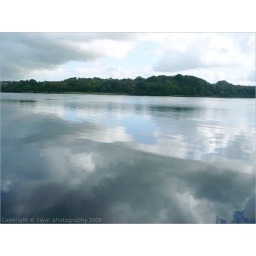
it felt like latterly the sky was swollen by the river